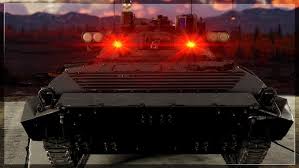
Label: BMP